Ludolph Büsinck

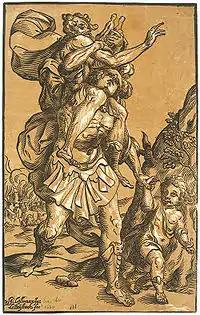
"Aeneas saving Anchises from the Burning of Troy", chiaroscuro wood engraving after Georges Lallemand.

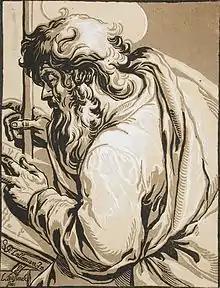
"St Matthew", chiaroscuro wood engraving after Georges Lallemand

Ludolph Büsinck (c.1600–1669) was a German painter and wood-engraver, born at Hann. Münden in the 1590s. He worked in Paris between 1623 and 1630, where he produced a series